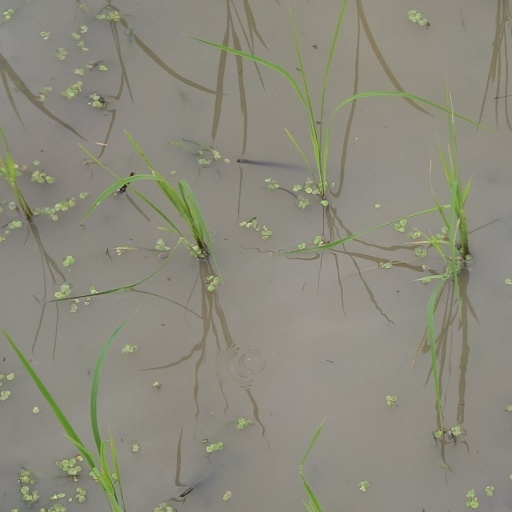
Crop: rice